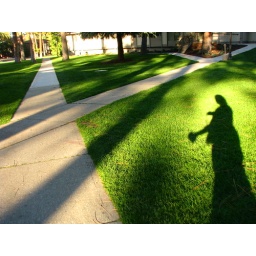
Girl walking along path to class with paths and shadows of trees framing her in this shot.